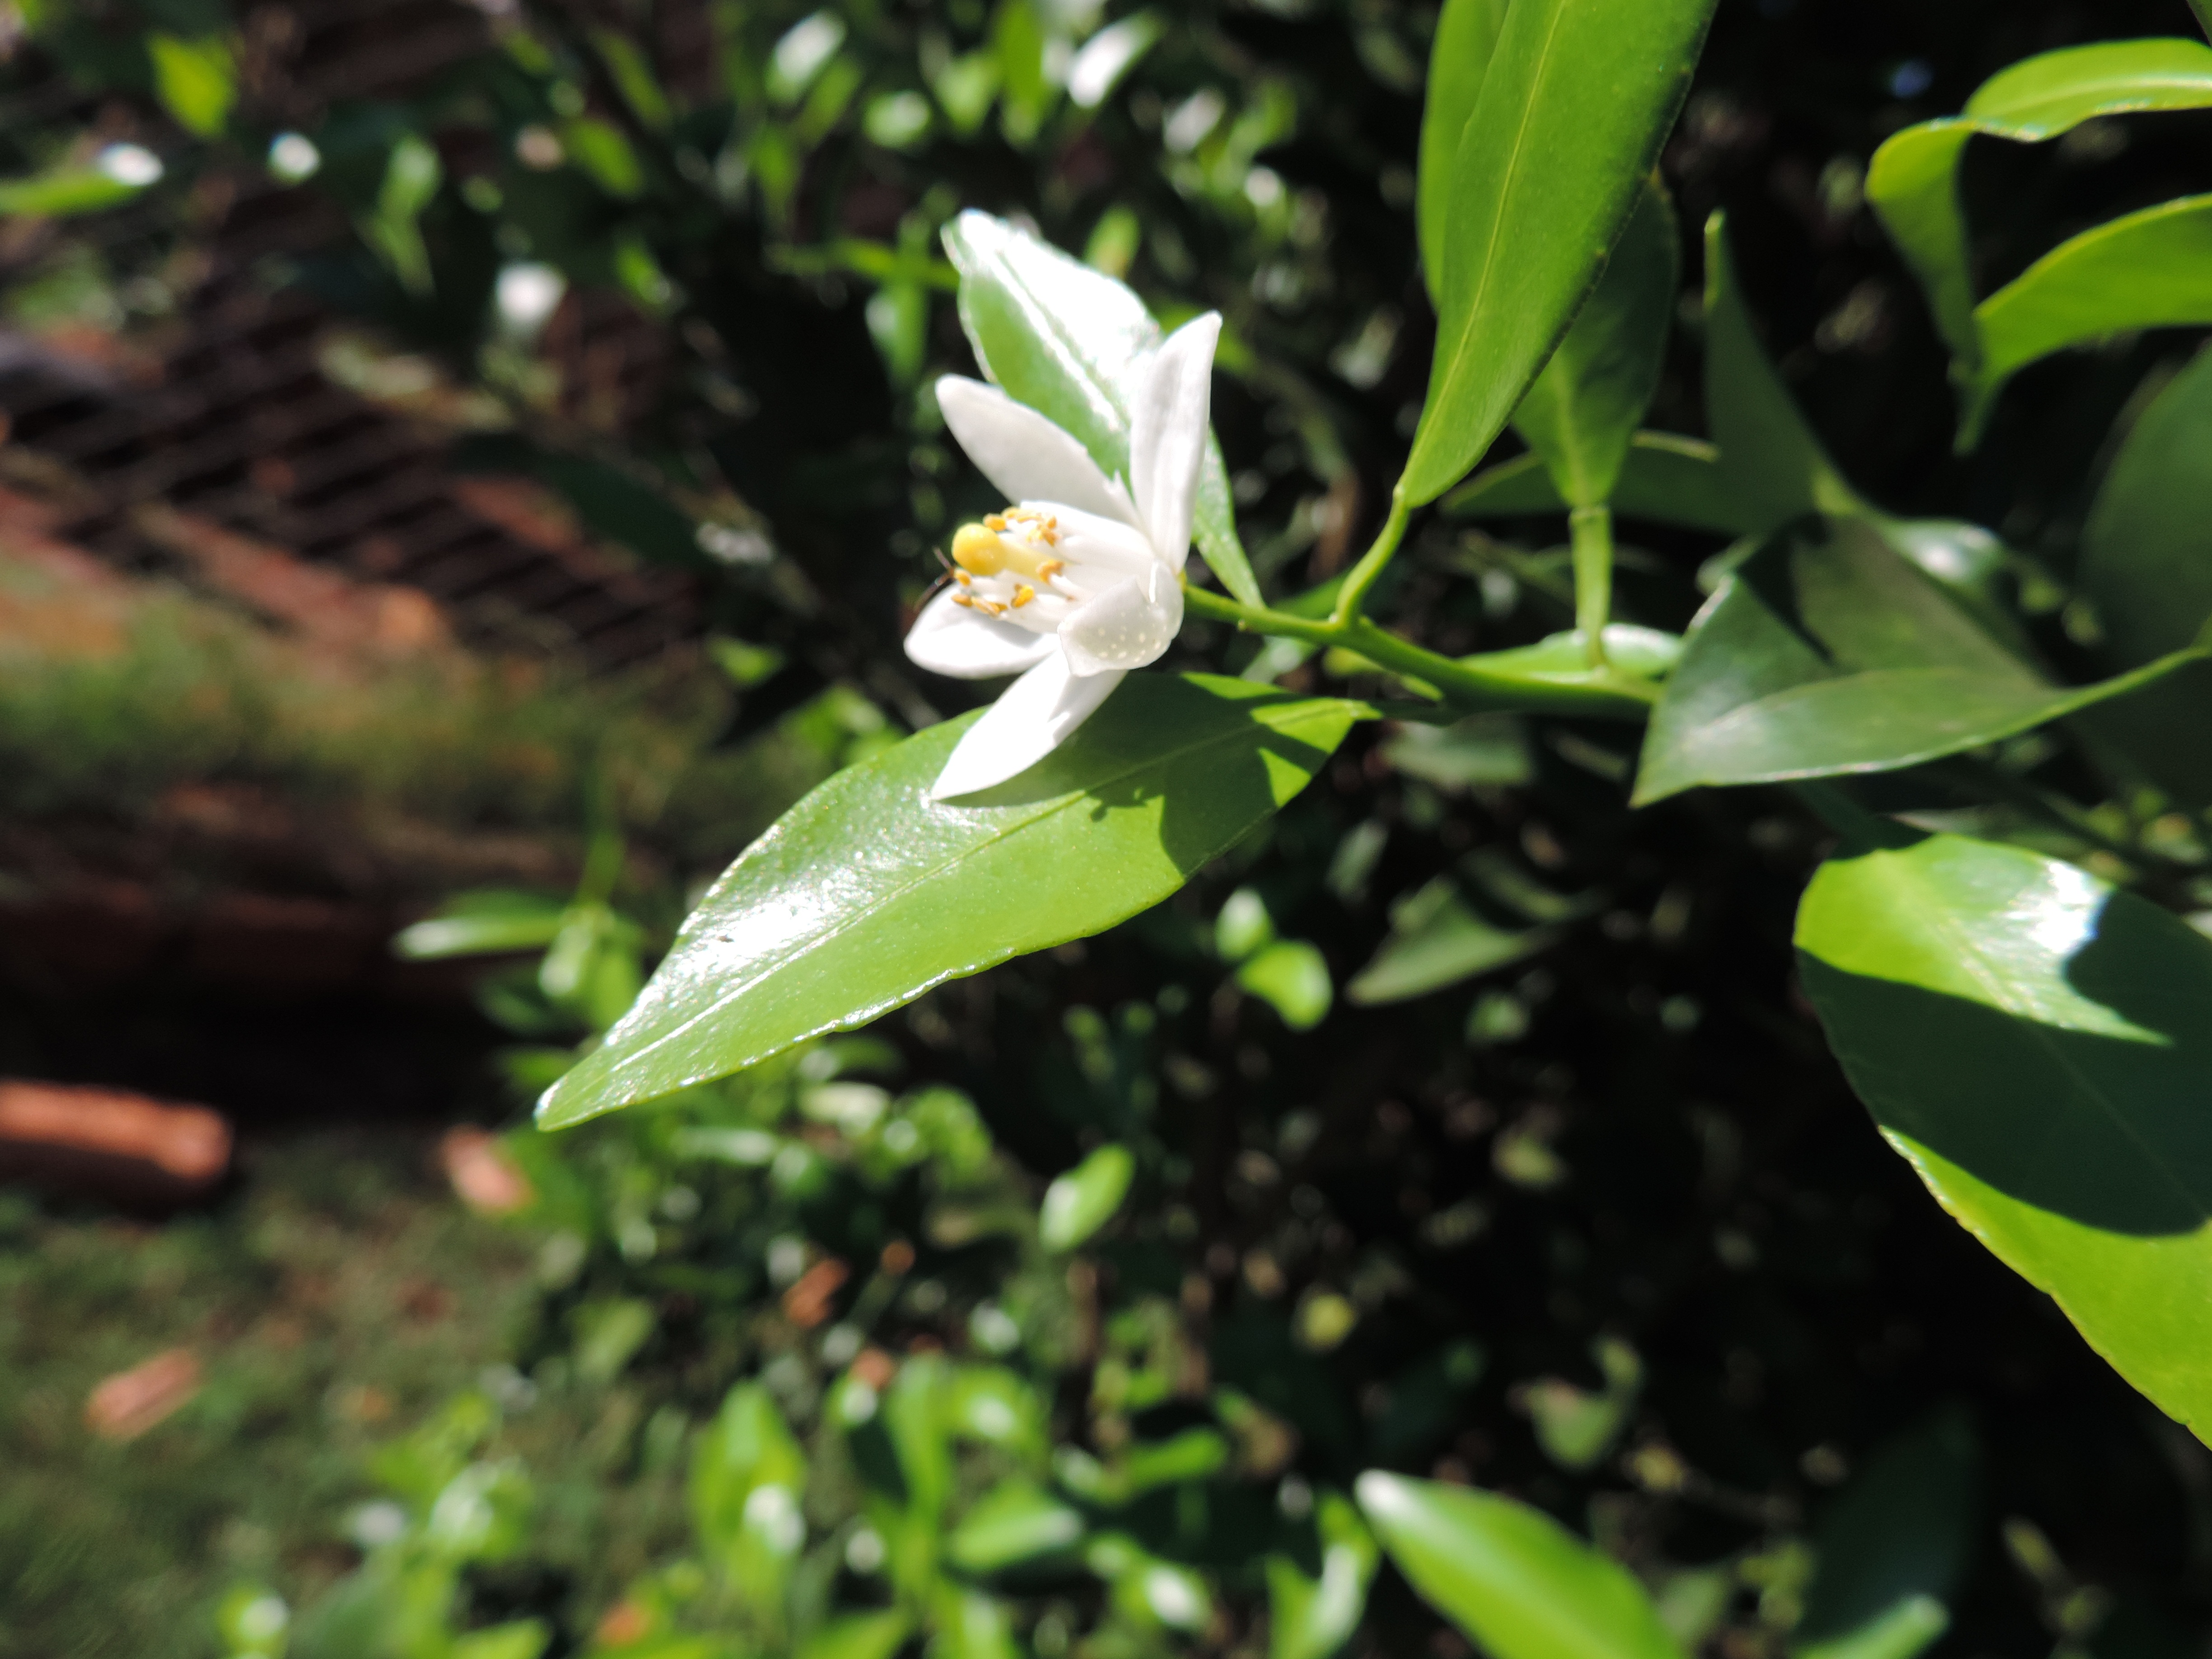
grass, blossom, plant, leaf, flower, green, botany, flora, wildflower, lemon tree, shrub, macro photography, jasmine, flowering plant, land plant